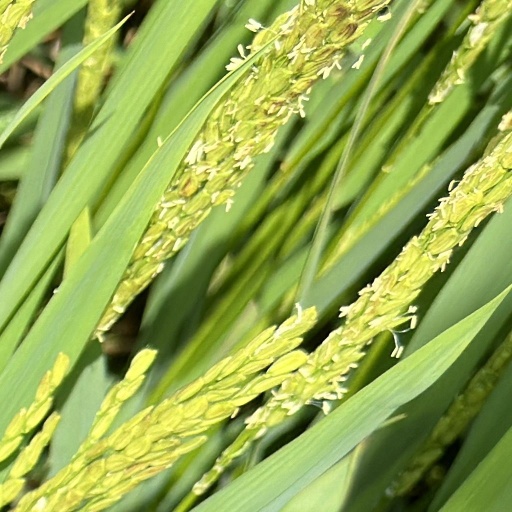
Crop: rice